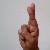
The image shows a hand gesture representing the letter 'R' in Indian Sign Language.